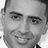
Emotion: neutral